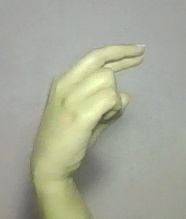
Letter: zay